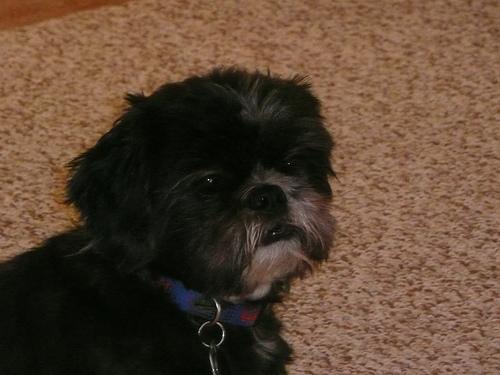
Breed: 361-n000123-Shih_Tzu